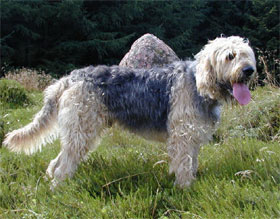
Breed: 217-n000014-otterhound